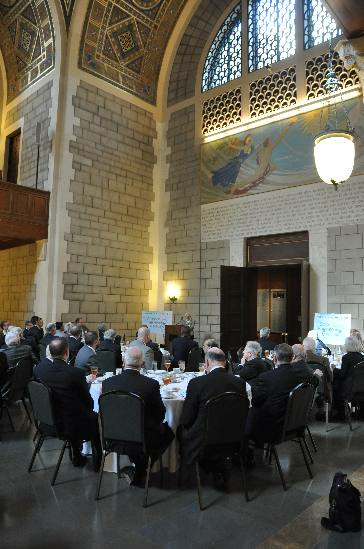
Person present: Yes